Ali Baba (1973 film)

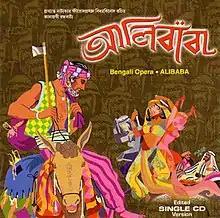

Ali Baba is a 1973 Bengali short animated film directed by Rohit Mohra. It is a musical drama about the character Ali Baba from the folk tale "Ali Baba and the Forty Thieves" who discovers the secret of a thieves' den, to the ire of the thieves. Ali Baba is a poor woodcutter who discovers the secret of a thieves' den, entered with the phrase "Open Sesame". The thieves learn of Ali Baba's discovery and try to kill him, but Ali Baba's faithful slave-girl foils their plots. Ali Baba gives his son to her in marriage and keeps the secret of the treasure.